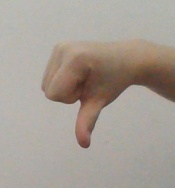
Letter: waw